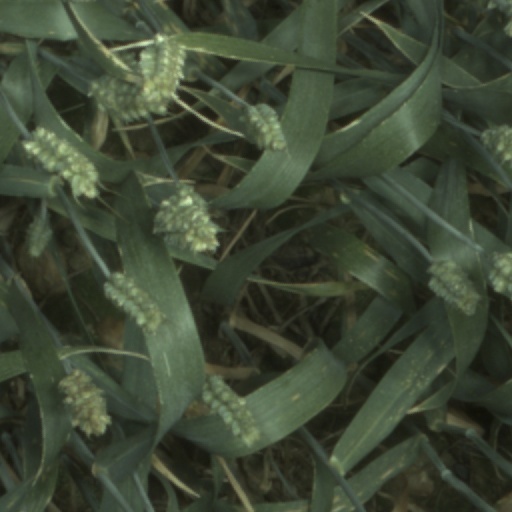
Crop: wheat